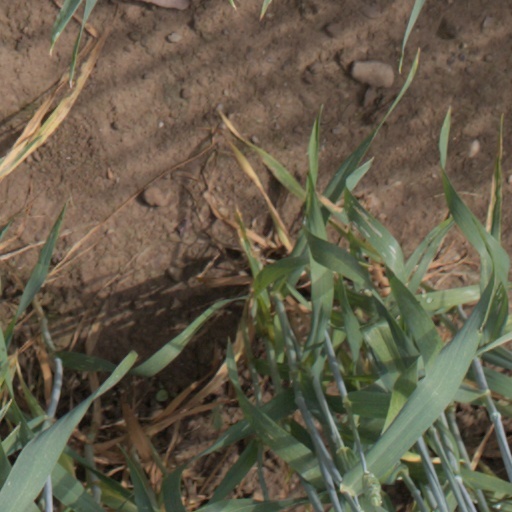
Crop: wheat